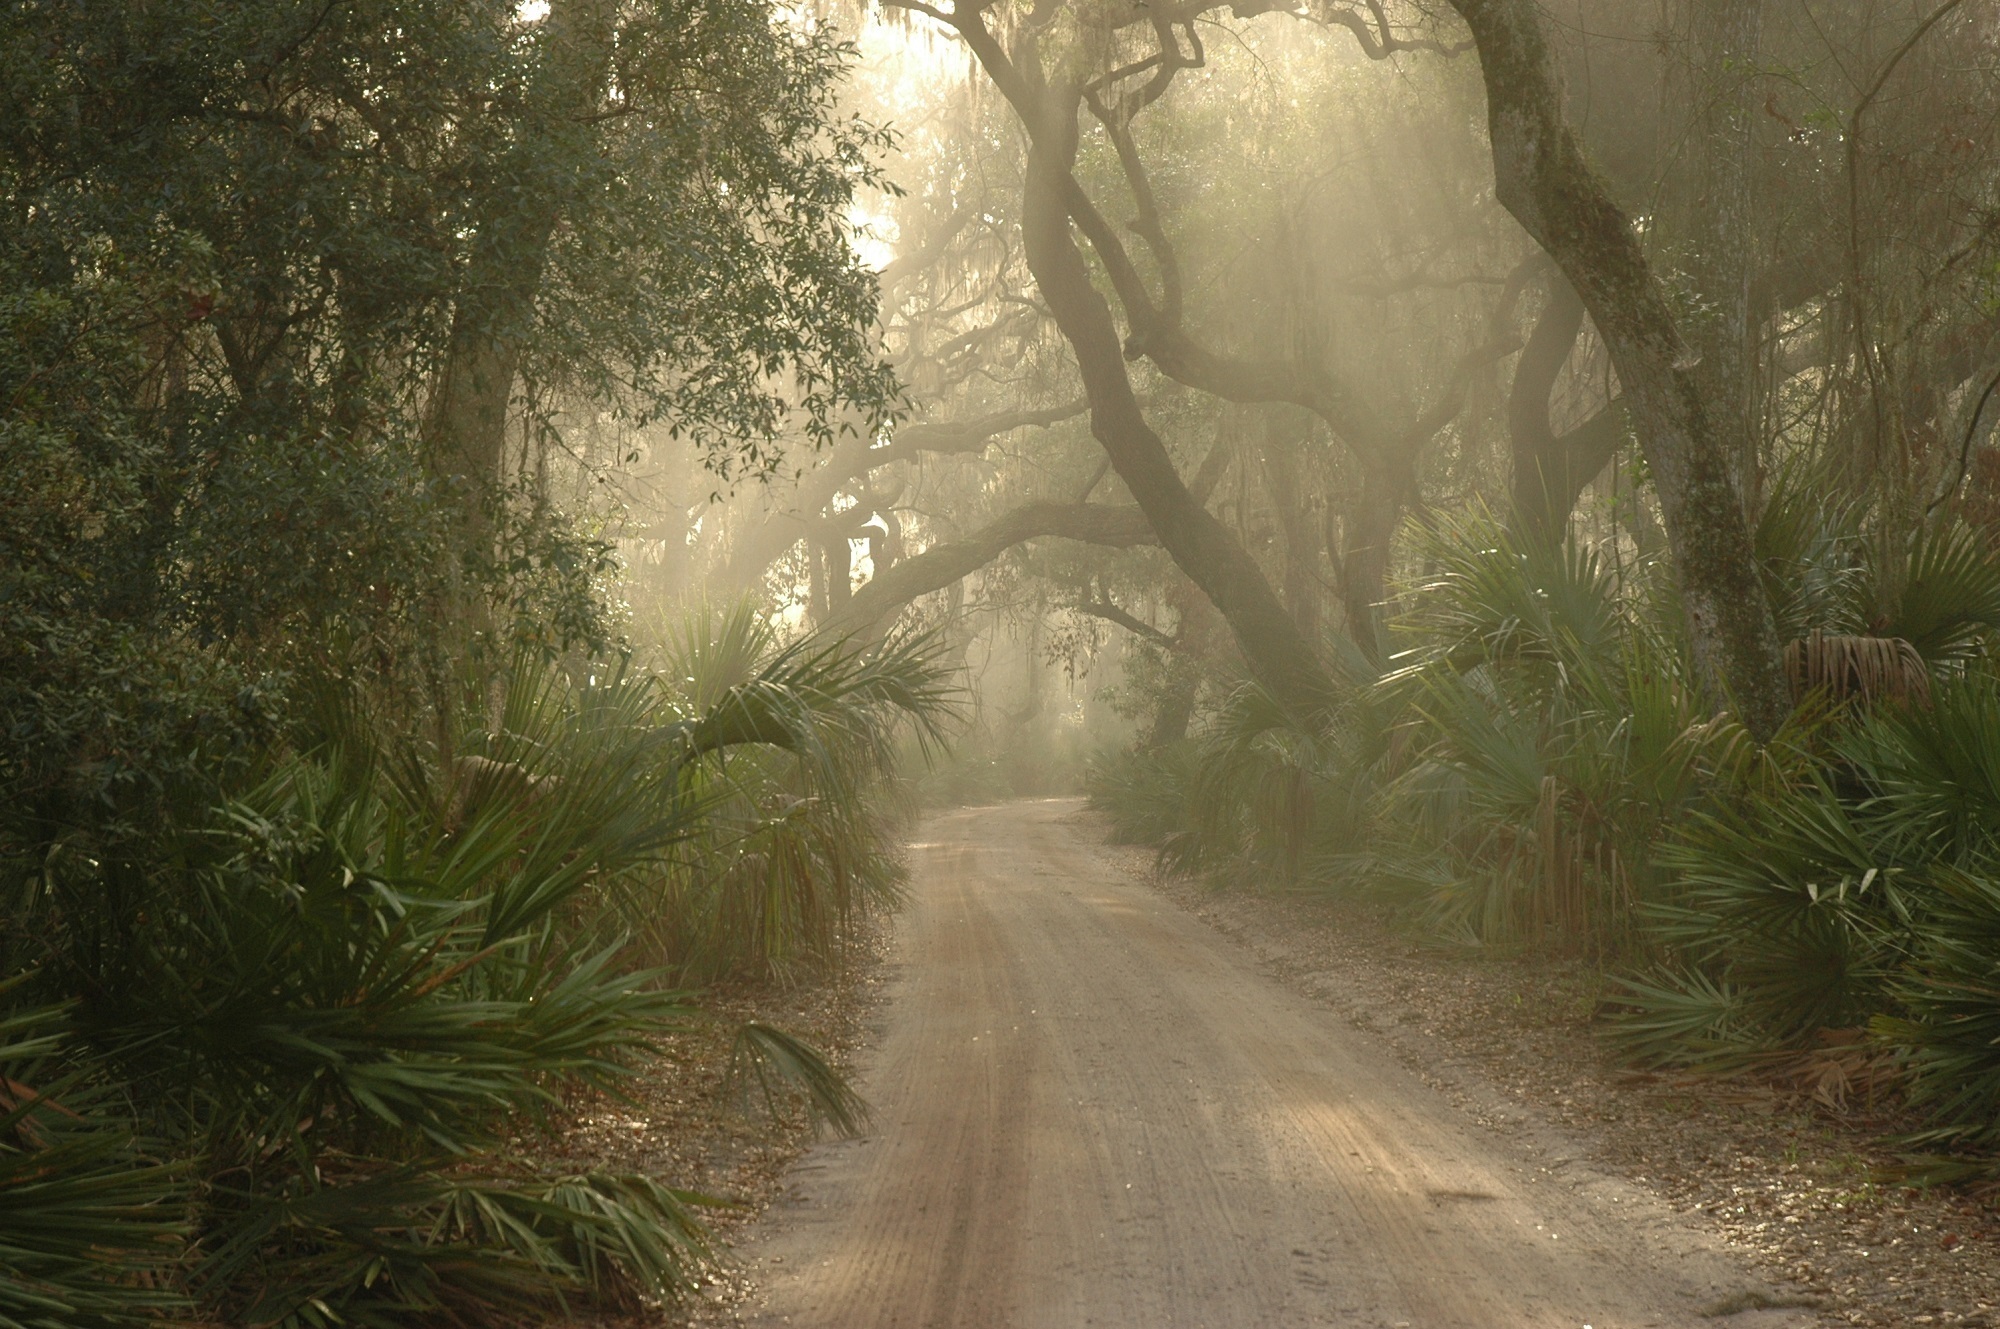
landscape, tree, nature, forest, path, grass, branch, plant, road, mist, hiking, trail, sunlight, morning, leaf, foggy, solitude, recreation, dirt road, wildlife, jungle, scenic, peaceful, usa, plants, relaxing, trees, outdoors, woods, vegetation, rainforest, grove, georgia, woodland, ecosystem, nature reserve, biome, cumberland island national seashore, old growth forest, grass family, arecales, shrubland